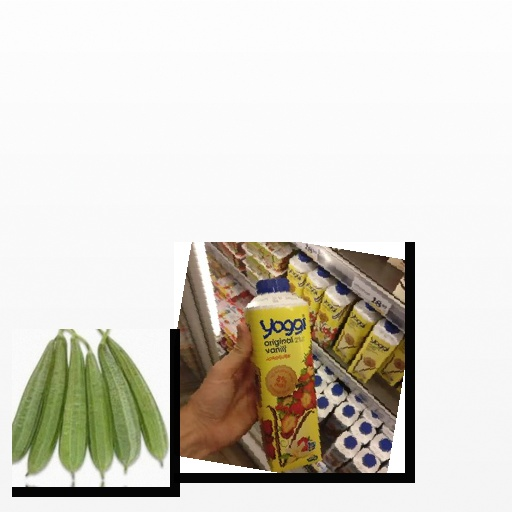
Food items: strawberry_yogurt, sponge_gourd